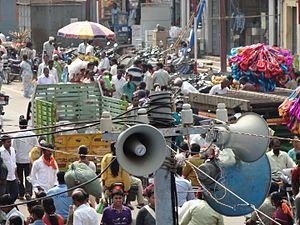
La sonorisation consiste en la diffusion d’un son dans un espace important grâce à des moyens électroacoustiques. Les domaines typiques d’utilisation sont la sonorisation de spectacle vivant, le disc jockey, ou le Public Address.